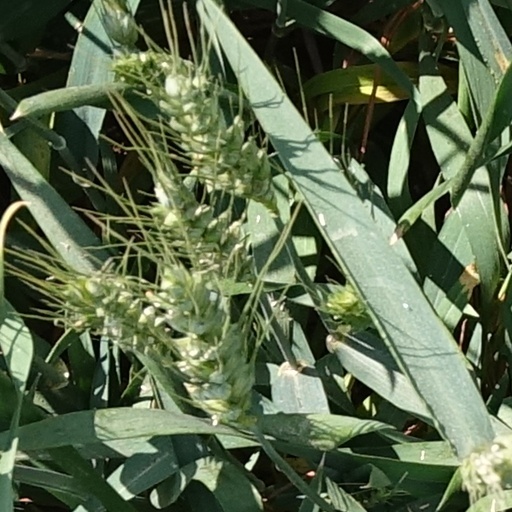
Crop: wheat